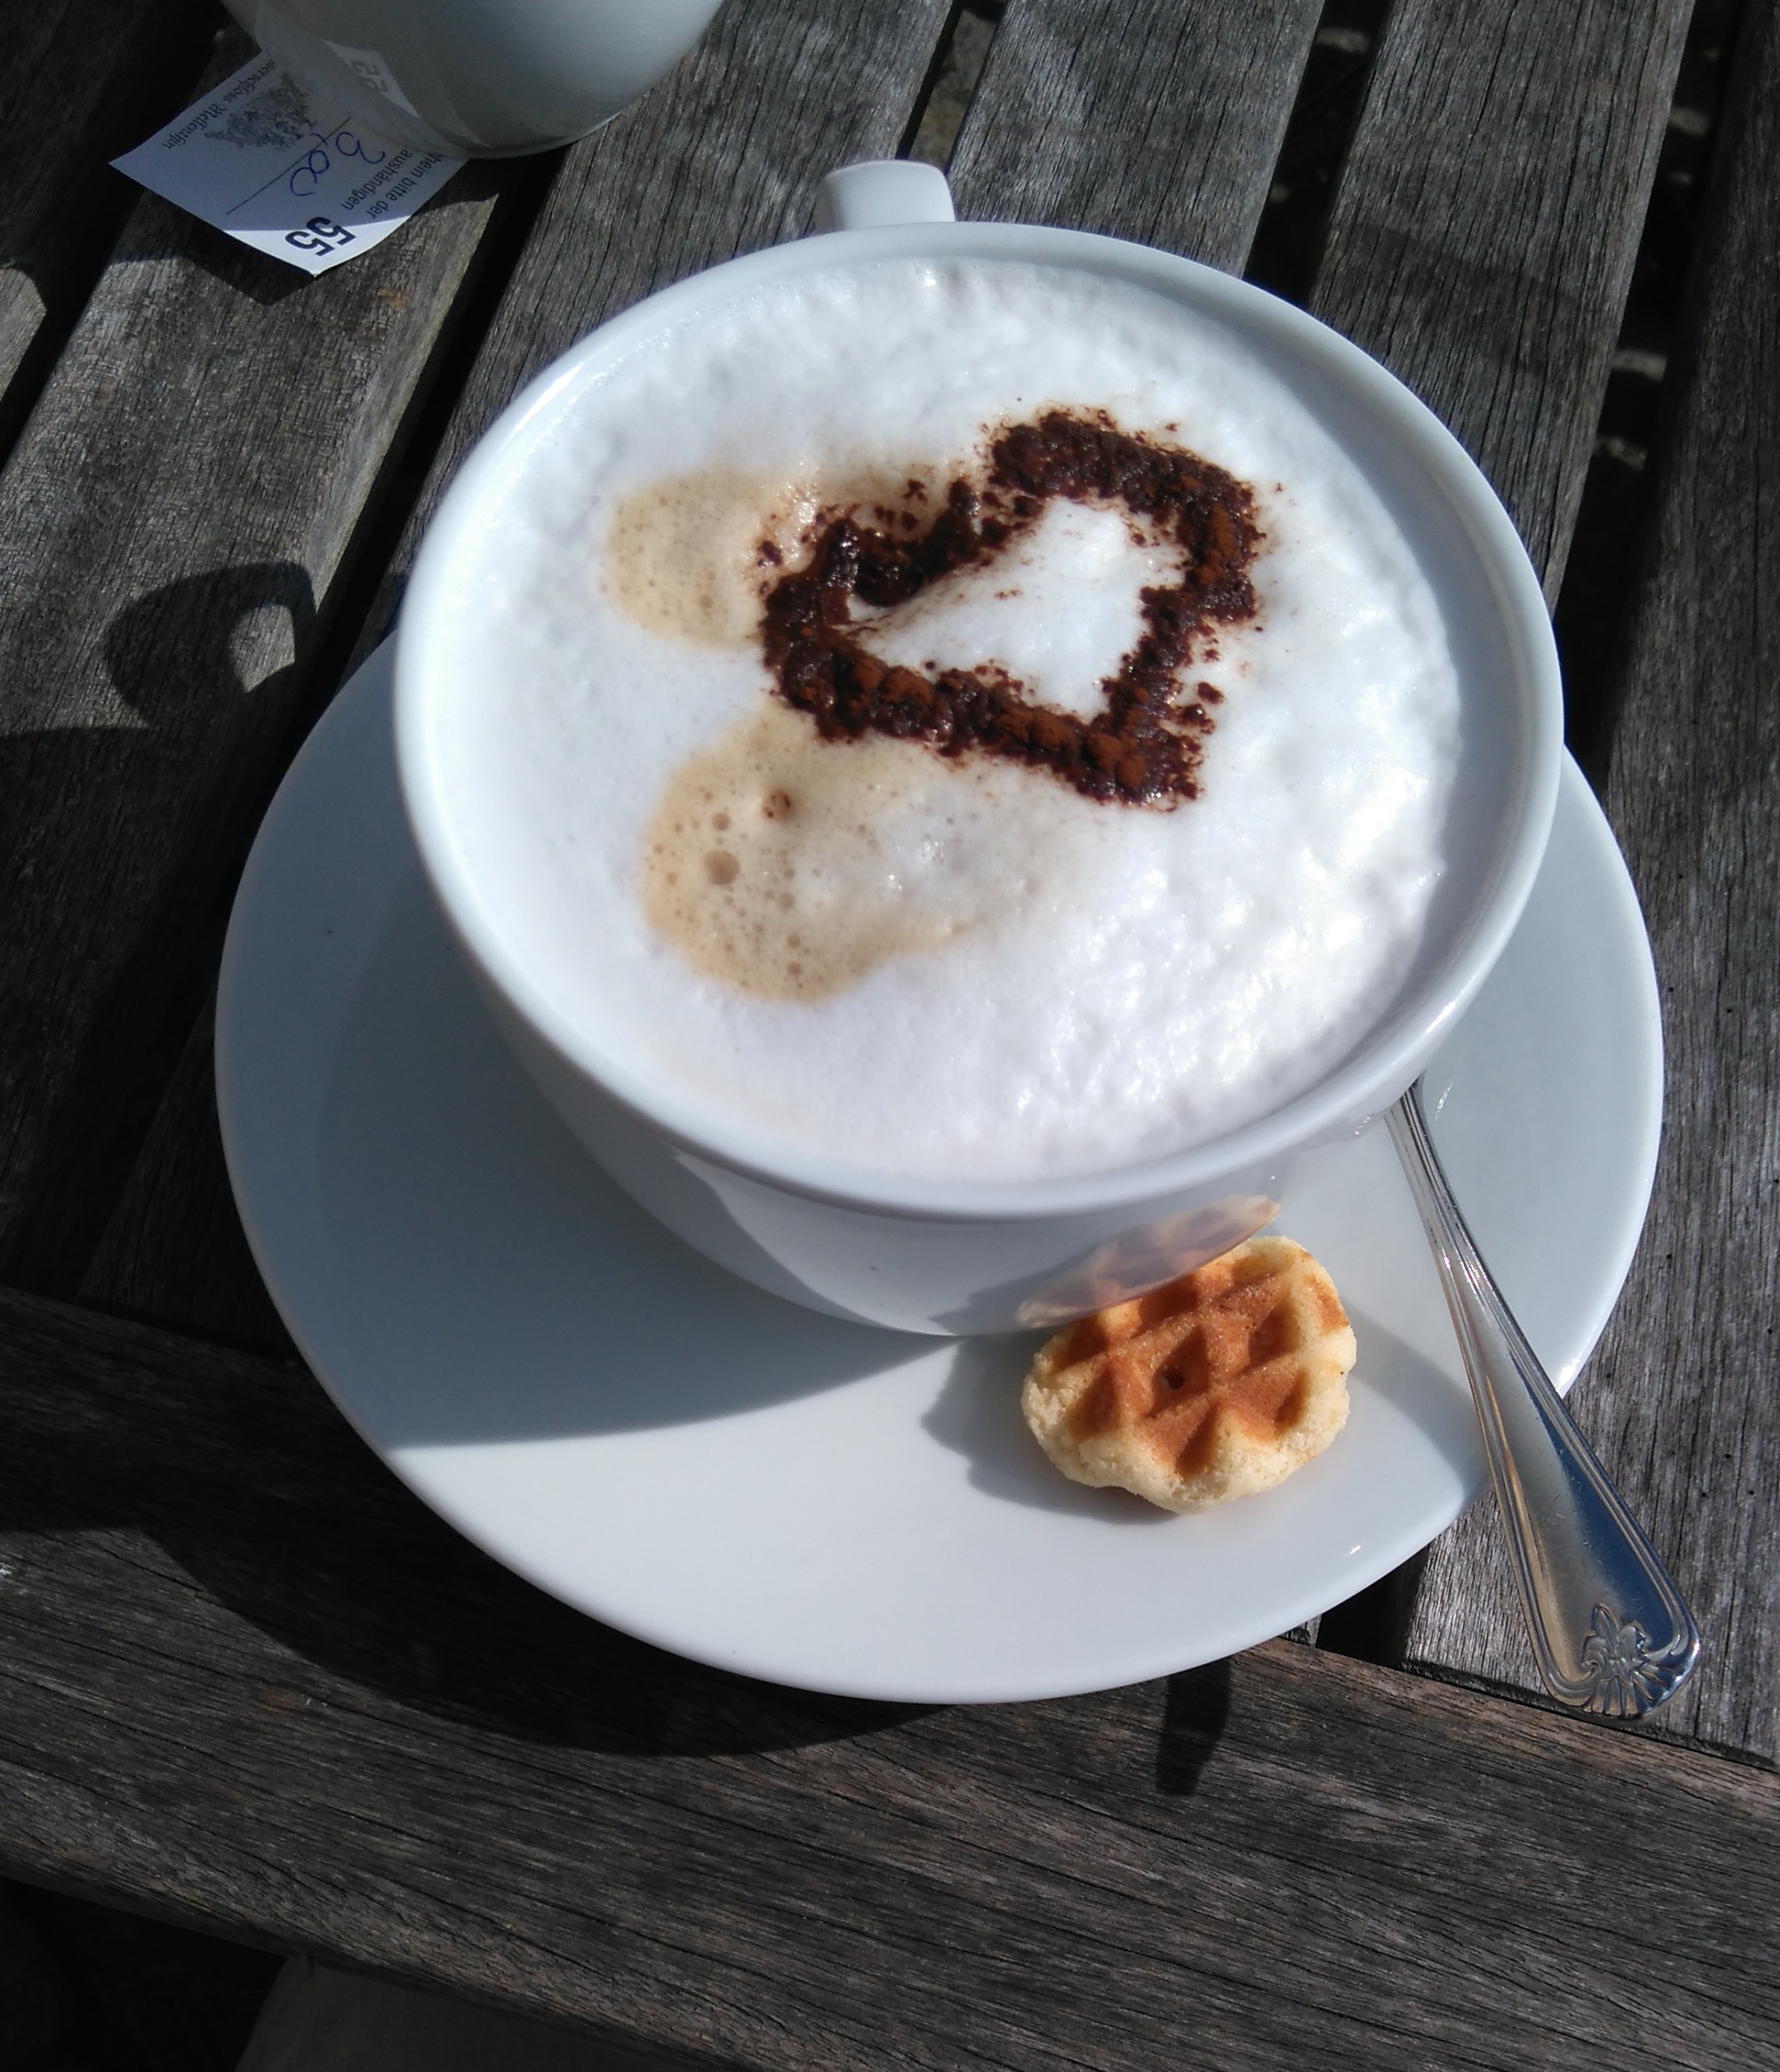
coffee, white, cappuccino, heart, dish, food, drink, breakfast, espresso, dessert, waffle, coffee cup, tableware, spoon, coconut, wooden table, porcelain, cover, benefit from, flavor, caff macchiato, salep